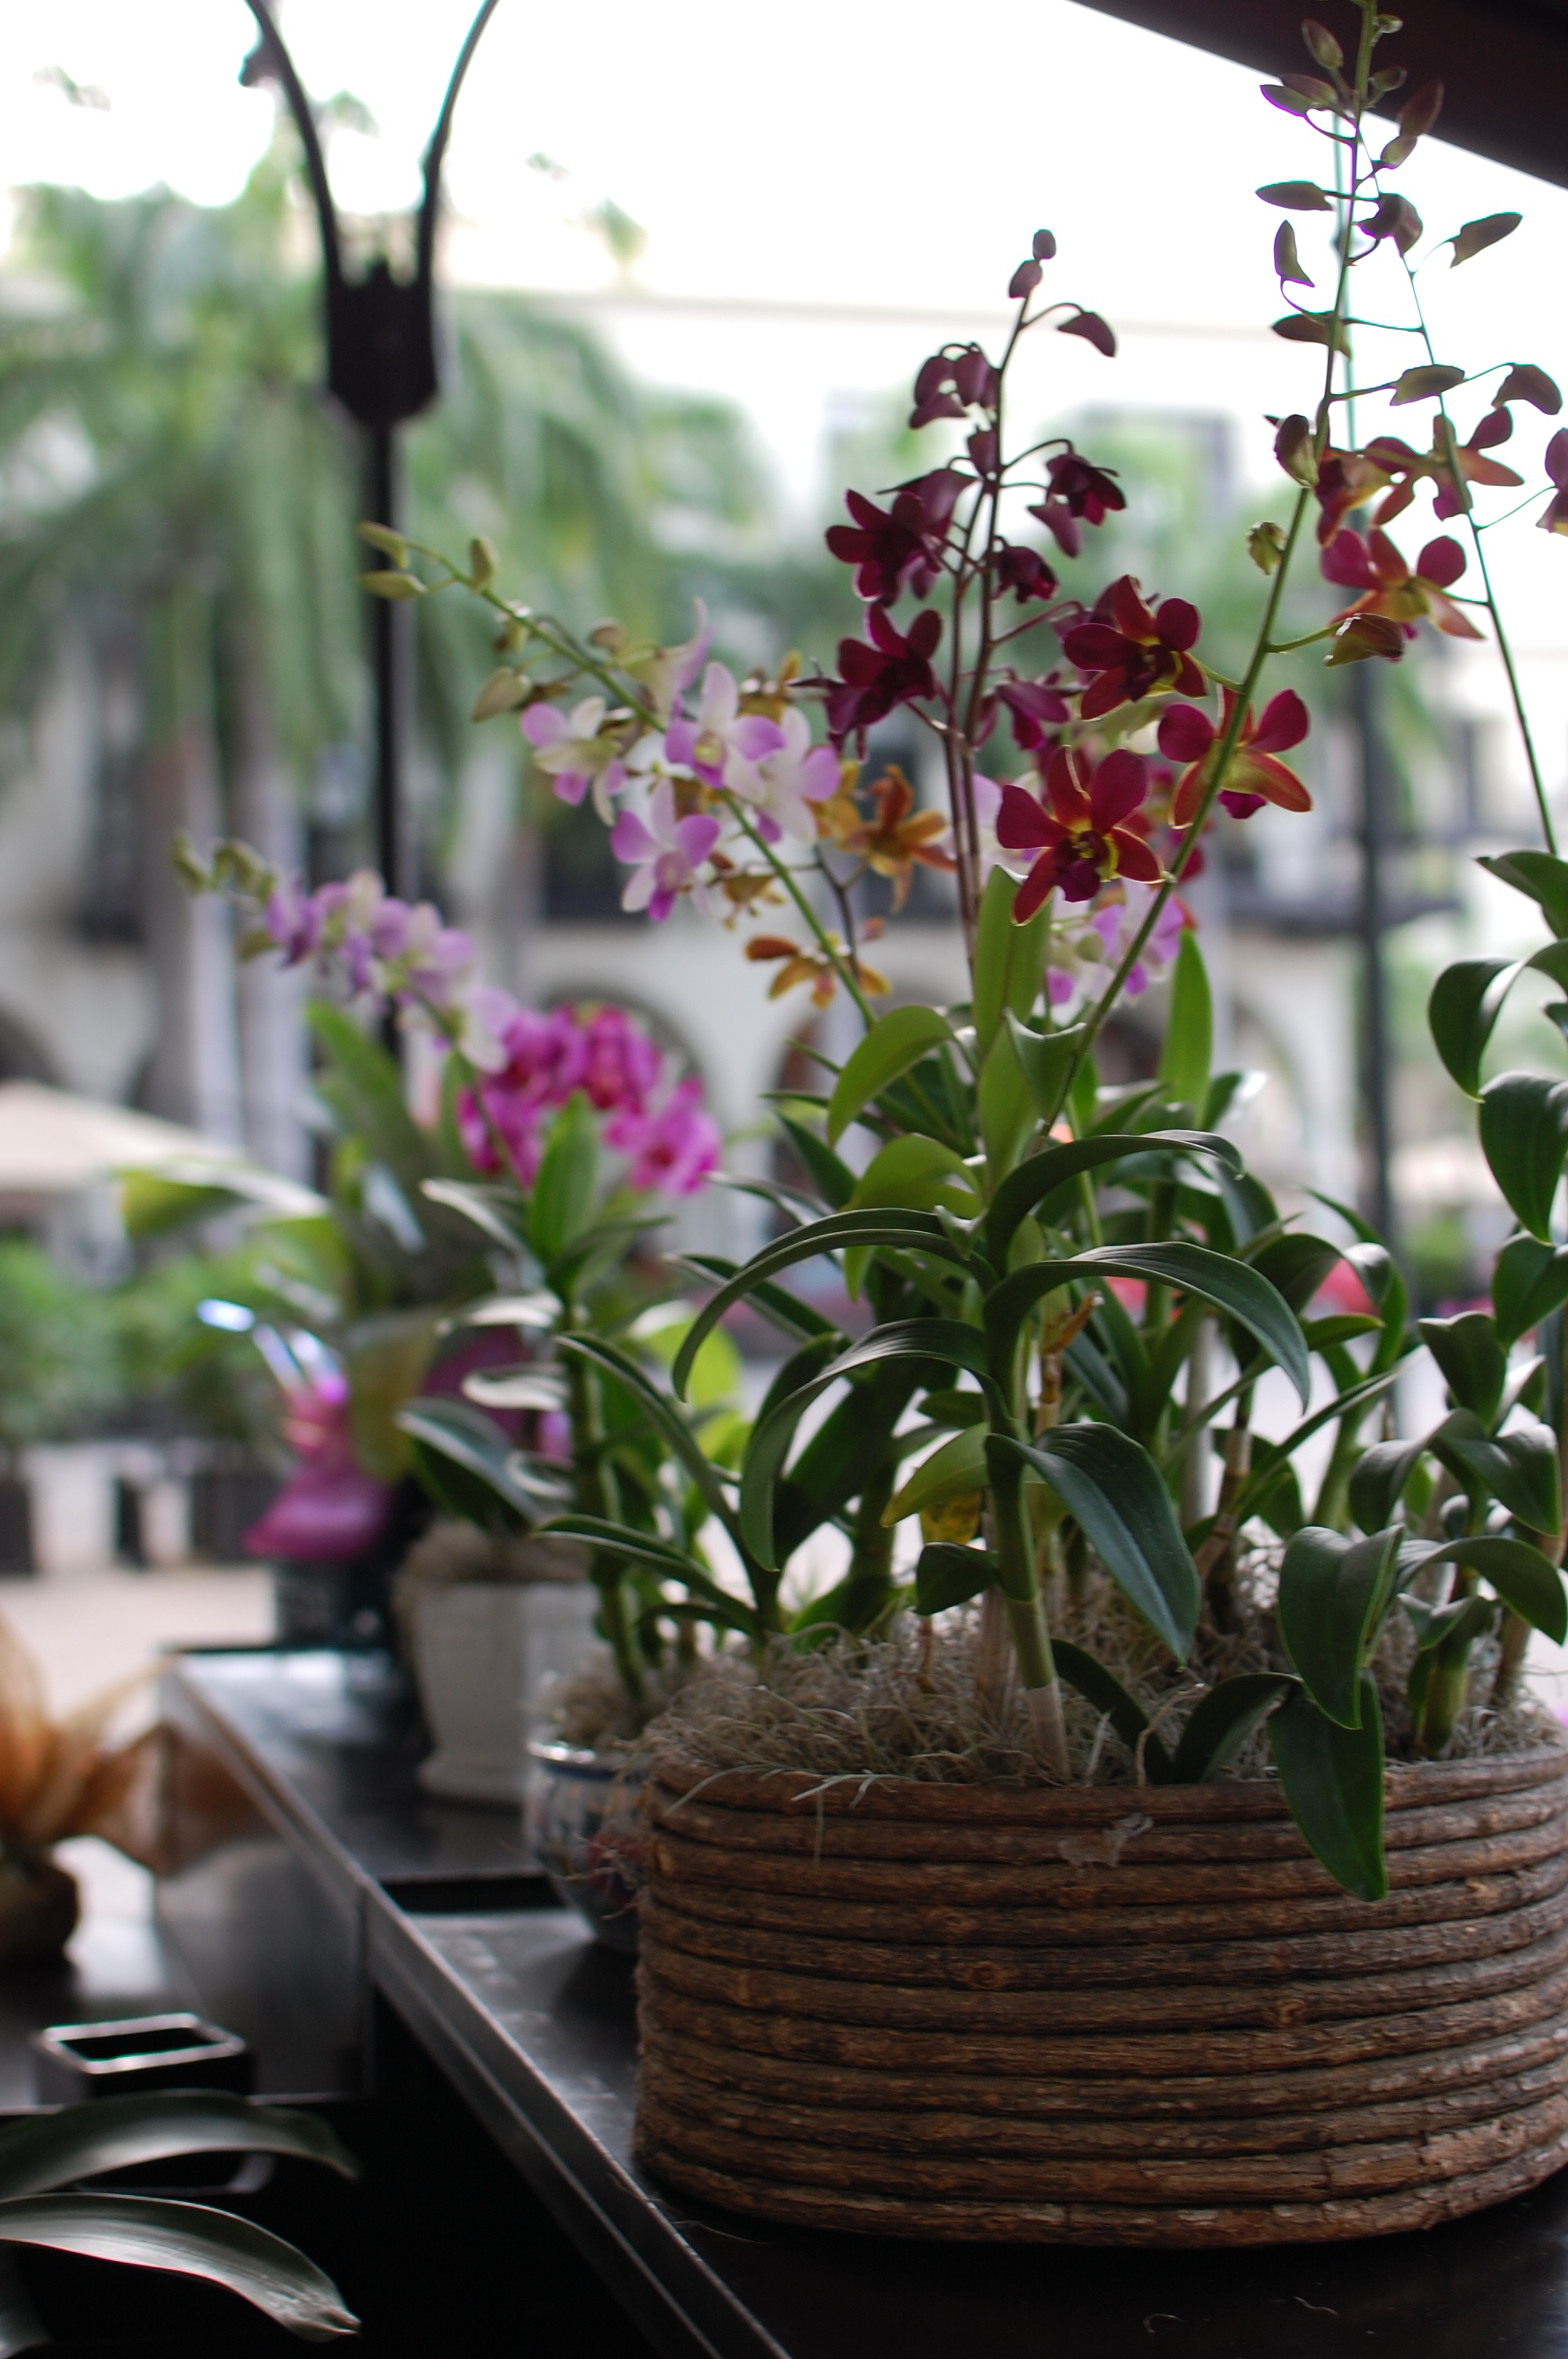
nature, plant, flower, herb, botany, flora, plants, orchid, houseplant, flowers, plant pot, petals, pistil, rosa, flowerpot, floristry, flowering plant, orchid flower, vintage flowers, cattleya orchid, purple orchid, pink orchid, floral design, dendrobium, land plant, moth orchid, flower arranging, paphiopedilum spp, slipper orchid